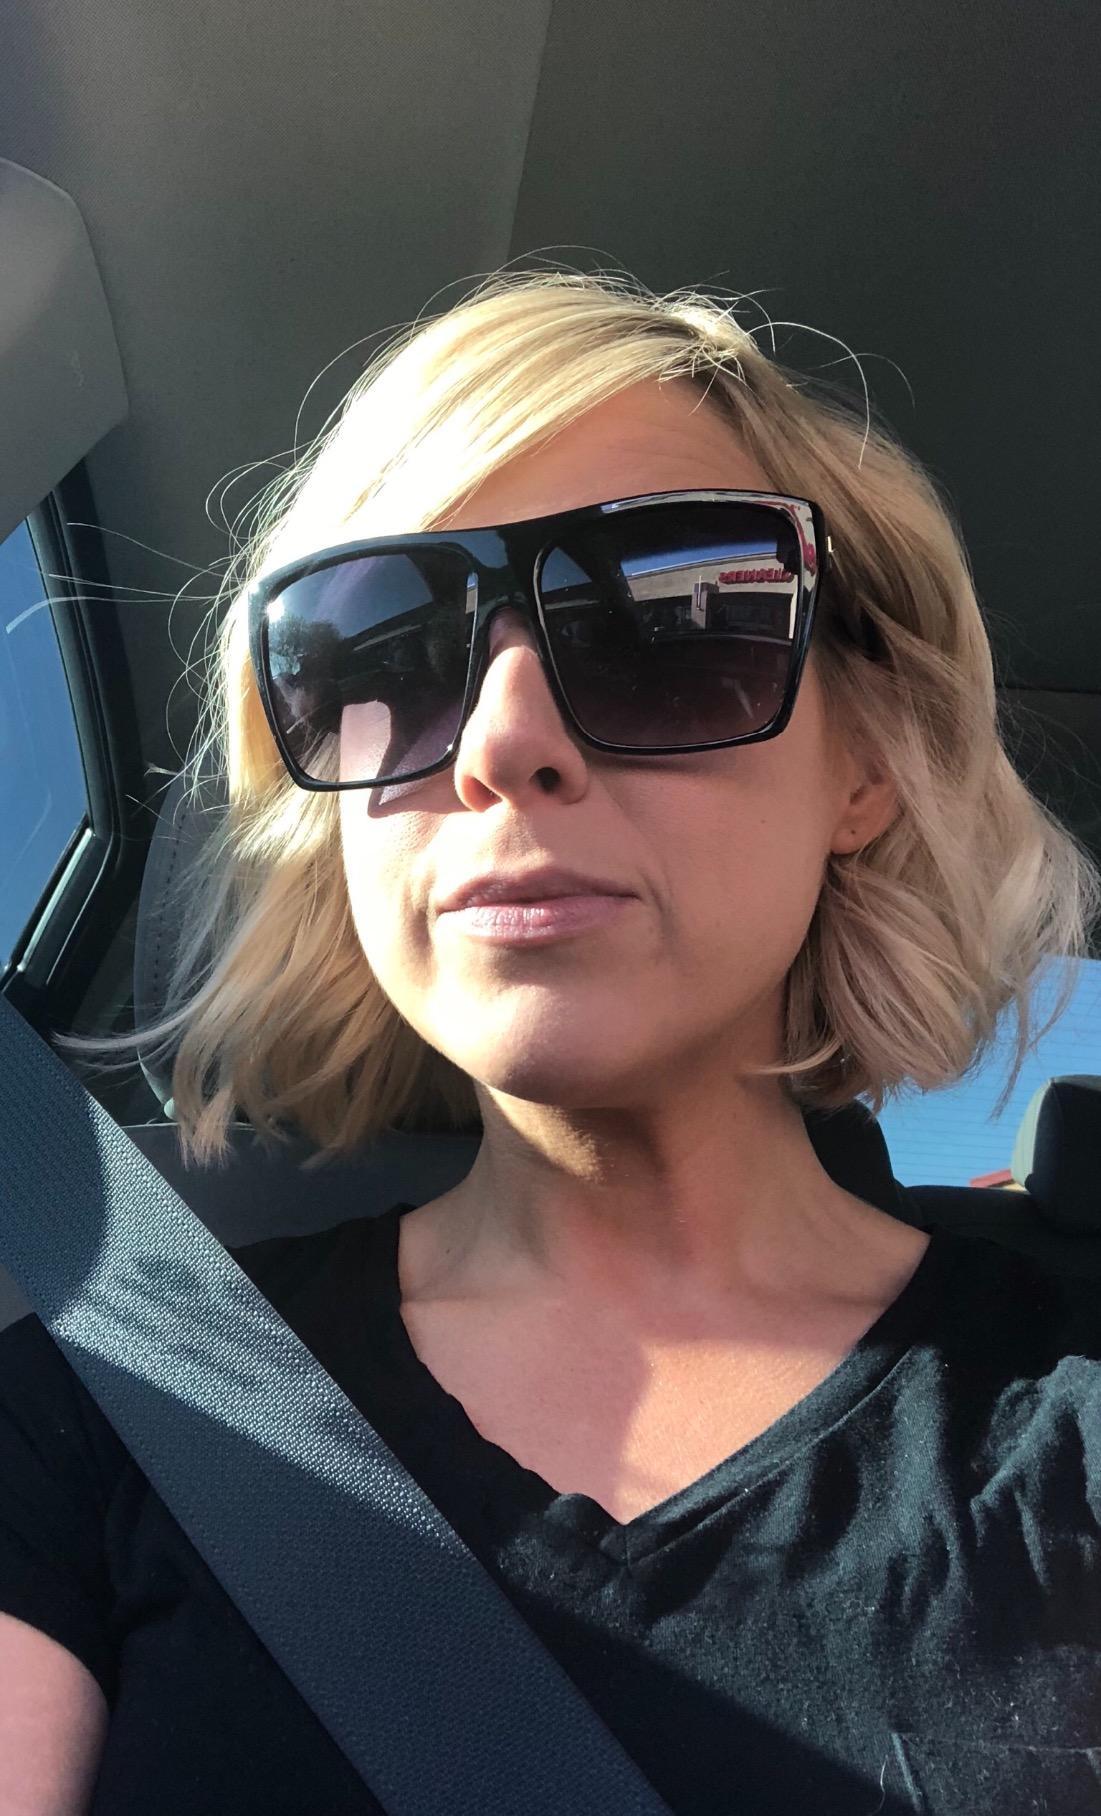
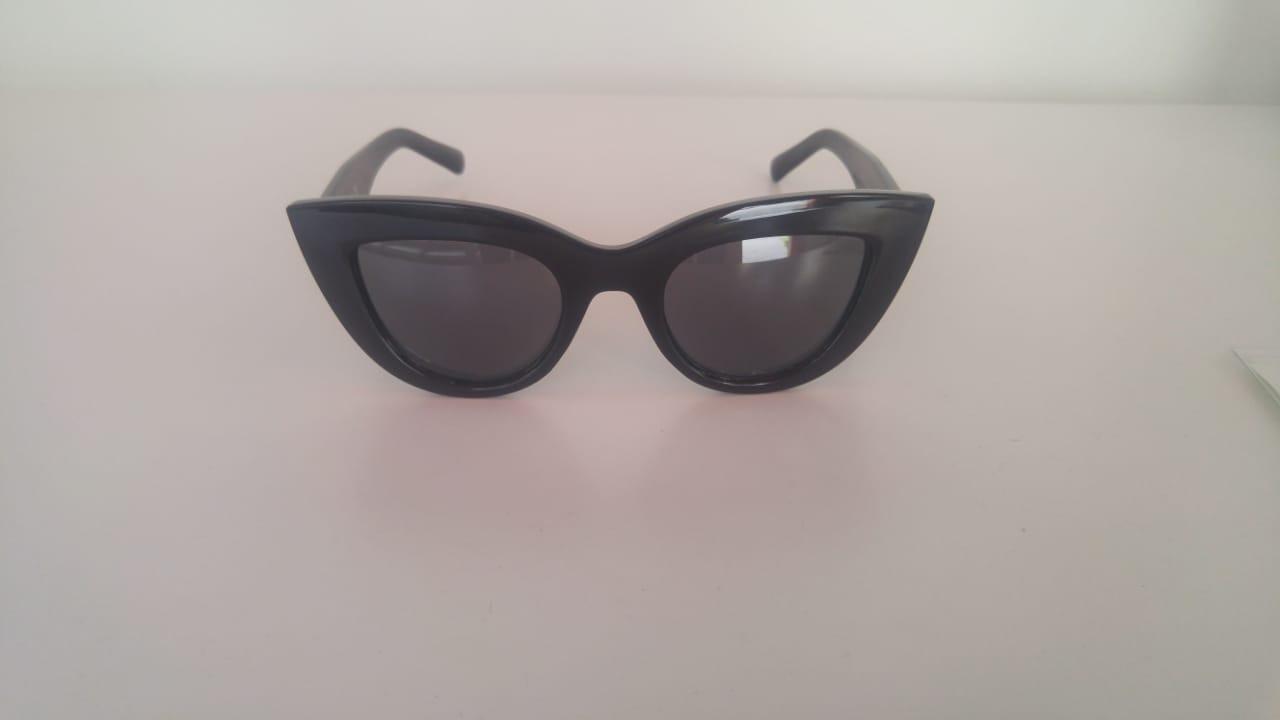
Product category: accessories_sunglasses
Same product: no